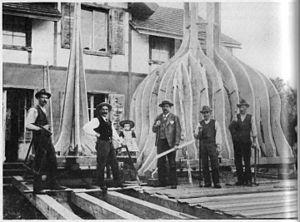
Conſtruction en bois de la flèche ſur la tour de la nouvelle école à Baſſersdorff, érigée du charpentier Johann Jakob Vetter (le troiſième en partant de la droite), poſant devant ſon atelier avec ſes compagnons.